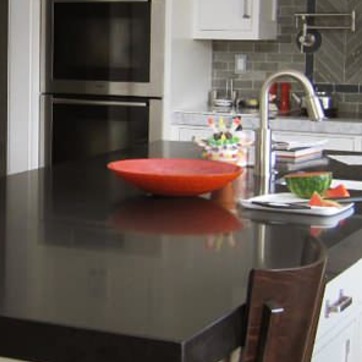
Material: ceramic